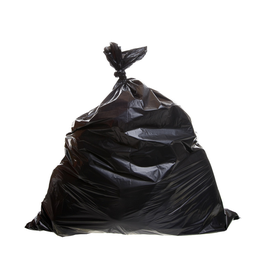
Label: plasticbags